Lionel Naccache

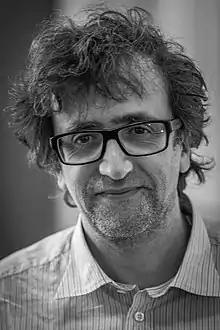
Lionel Naccache in 2014

Lionel Naccache (born 27 March 1969 in Sarcelles) is a French neurologist and specialist in cognitive neuroscience.